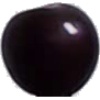
Label: images